Modelo Museum of Science and Industry

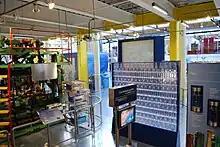
One of the halls in the museum on beer making

MUMCI is an educational space with 21 rooms. Out of them, 15 rooms show different industrial branches, including: brewing, glass, metal-mechanics, cardboard and paper, among others. MUMCI also has 6 exhibit rooms showing the human side of the industry: Industry's history and the stakeholders. All these subjects were organized using an innovative multimedia concept. Furthermore, the museum has a special area for temporary exhibitions supplementing MUMCI's contents.